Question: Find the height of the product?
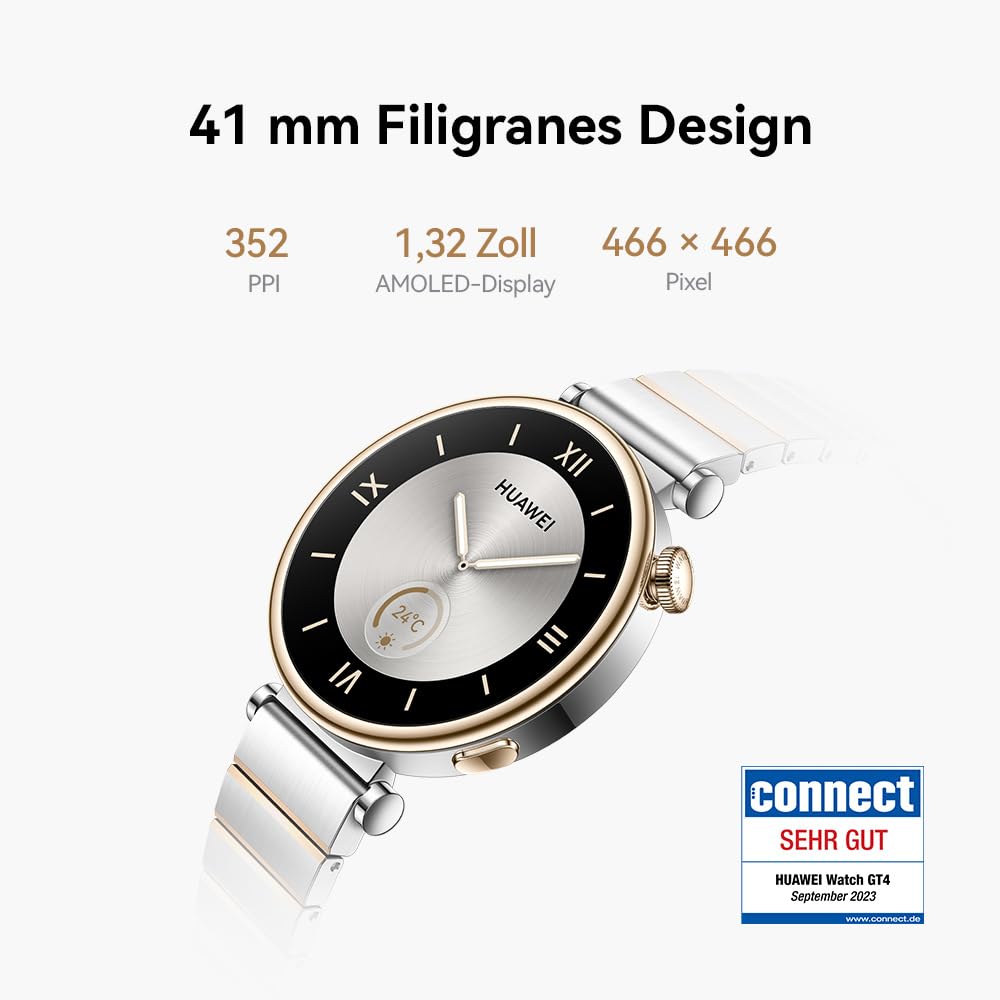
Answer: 41.0 millimetre